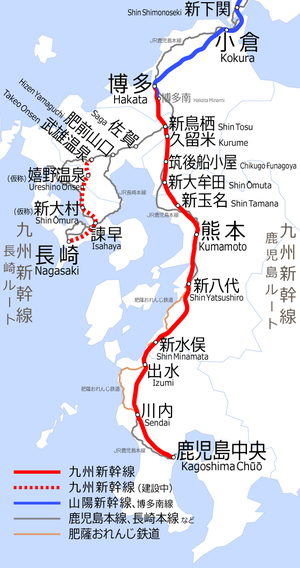
La ligne Shinkansen Kyūshū est une ligne japonaise de chemin de fer à grande vitesse d'une longueur de 257 kilomètres entre Fukuoka et Kagoshima sur l'île de Kyūshū. Cette ligne a été créée parallèlement à la ligne principale Kagoshima. Le propriétaire et exploitant de cette infrastructure est la Kyushu Railway Company.